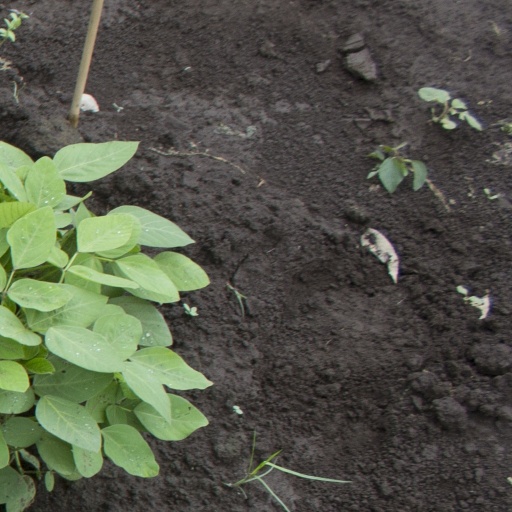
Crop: soybean